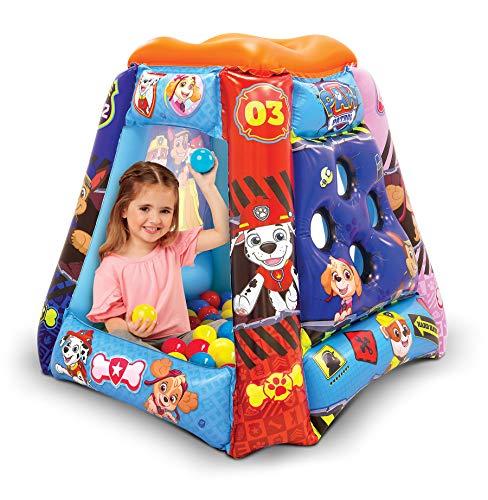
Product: Paw Patrol Neutral Ball Pit, 1 Inflatable + 20 Sof-Flex Balls
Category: Toys & Games | Sports & Outdoor Play | Inflatable Bouncers
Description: Includes 20 soft flex balls.
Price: $24.97
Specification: ProductDimensions:37x37x34inches|ItemWeight:3.83pounds|ShippingWeight:3.83pounds(Viewshippingratesandpolicies)|ASIN:B07GQN53T4|Itemmodelnumber:87836|Manufacturerrecommendedage:24months-5years